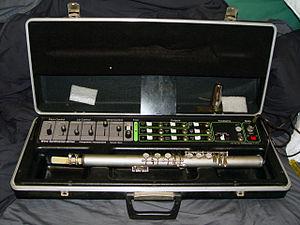
Le Lyricon est un instrument à vent électronique, le premier synthétiseur à vent ayant été produit au début des années 1970. Conçu par Bill Bernardi, l'instrument est fabriqué par une compagnie nommée Computone Inc. au Massachusetts, États-Unis. Le Lyricon est disponible en deux designs, le premier de couleur argentée a l'apparence d'un saxophone soprano et le second, de couleur noire a l'apparence d'une clarinette alto.